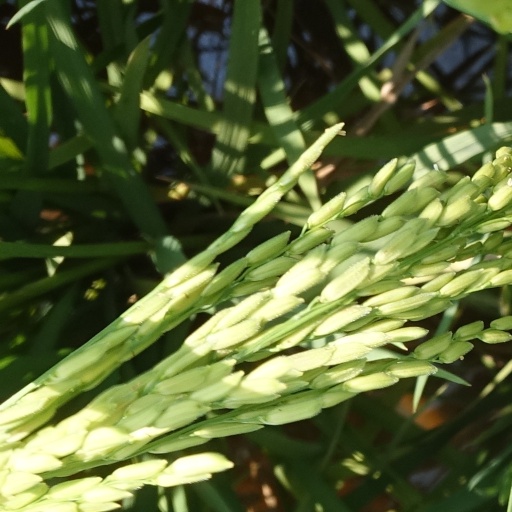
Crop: rice